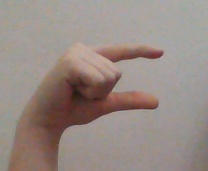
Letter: dal